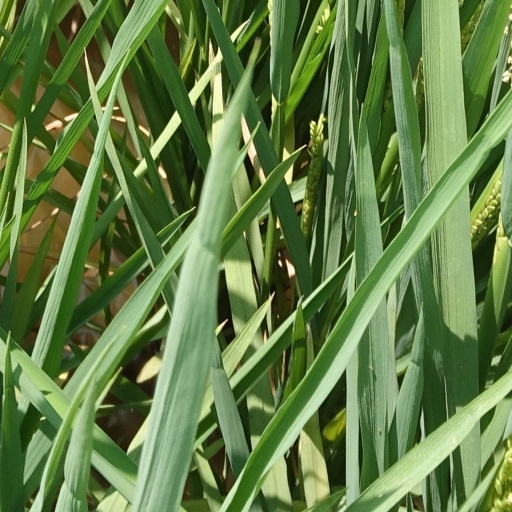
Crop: rice